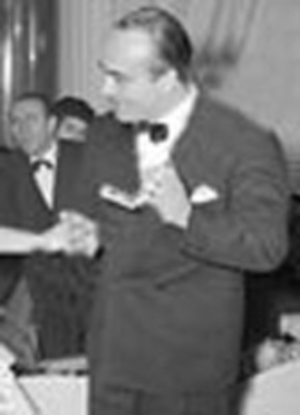
Giuseppe Amato, né Giuseppe Vasaturo le 24 août 1899 à Naples, et mort le 3 février 1964 à Rome, est un acteur, scénariste, réalisateur et producteur italien.